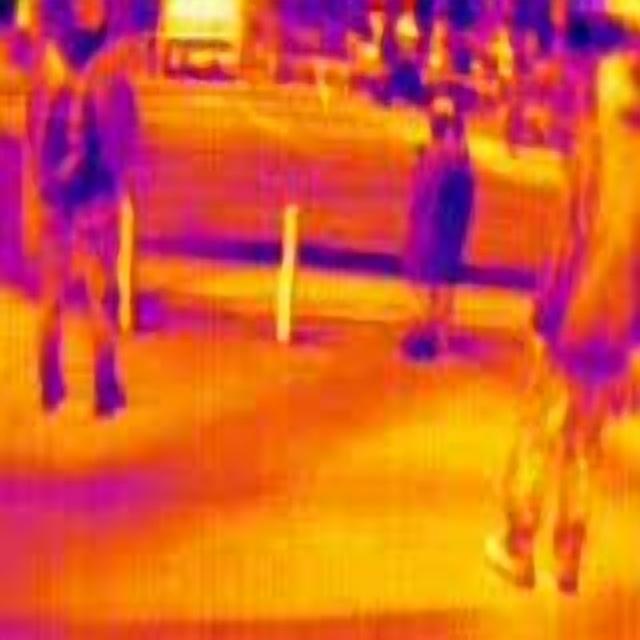
Detected objects:
label: person
label: person
label: person